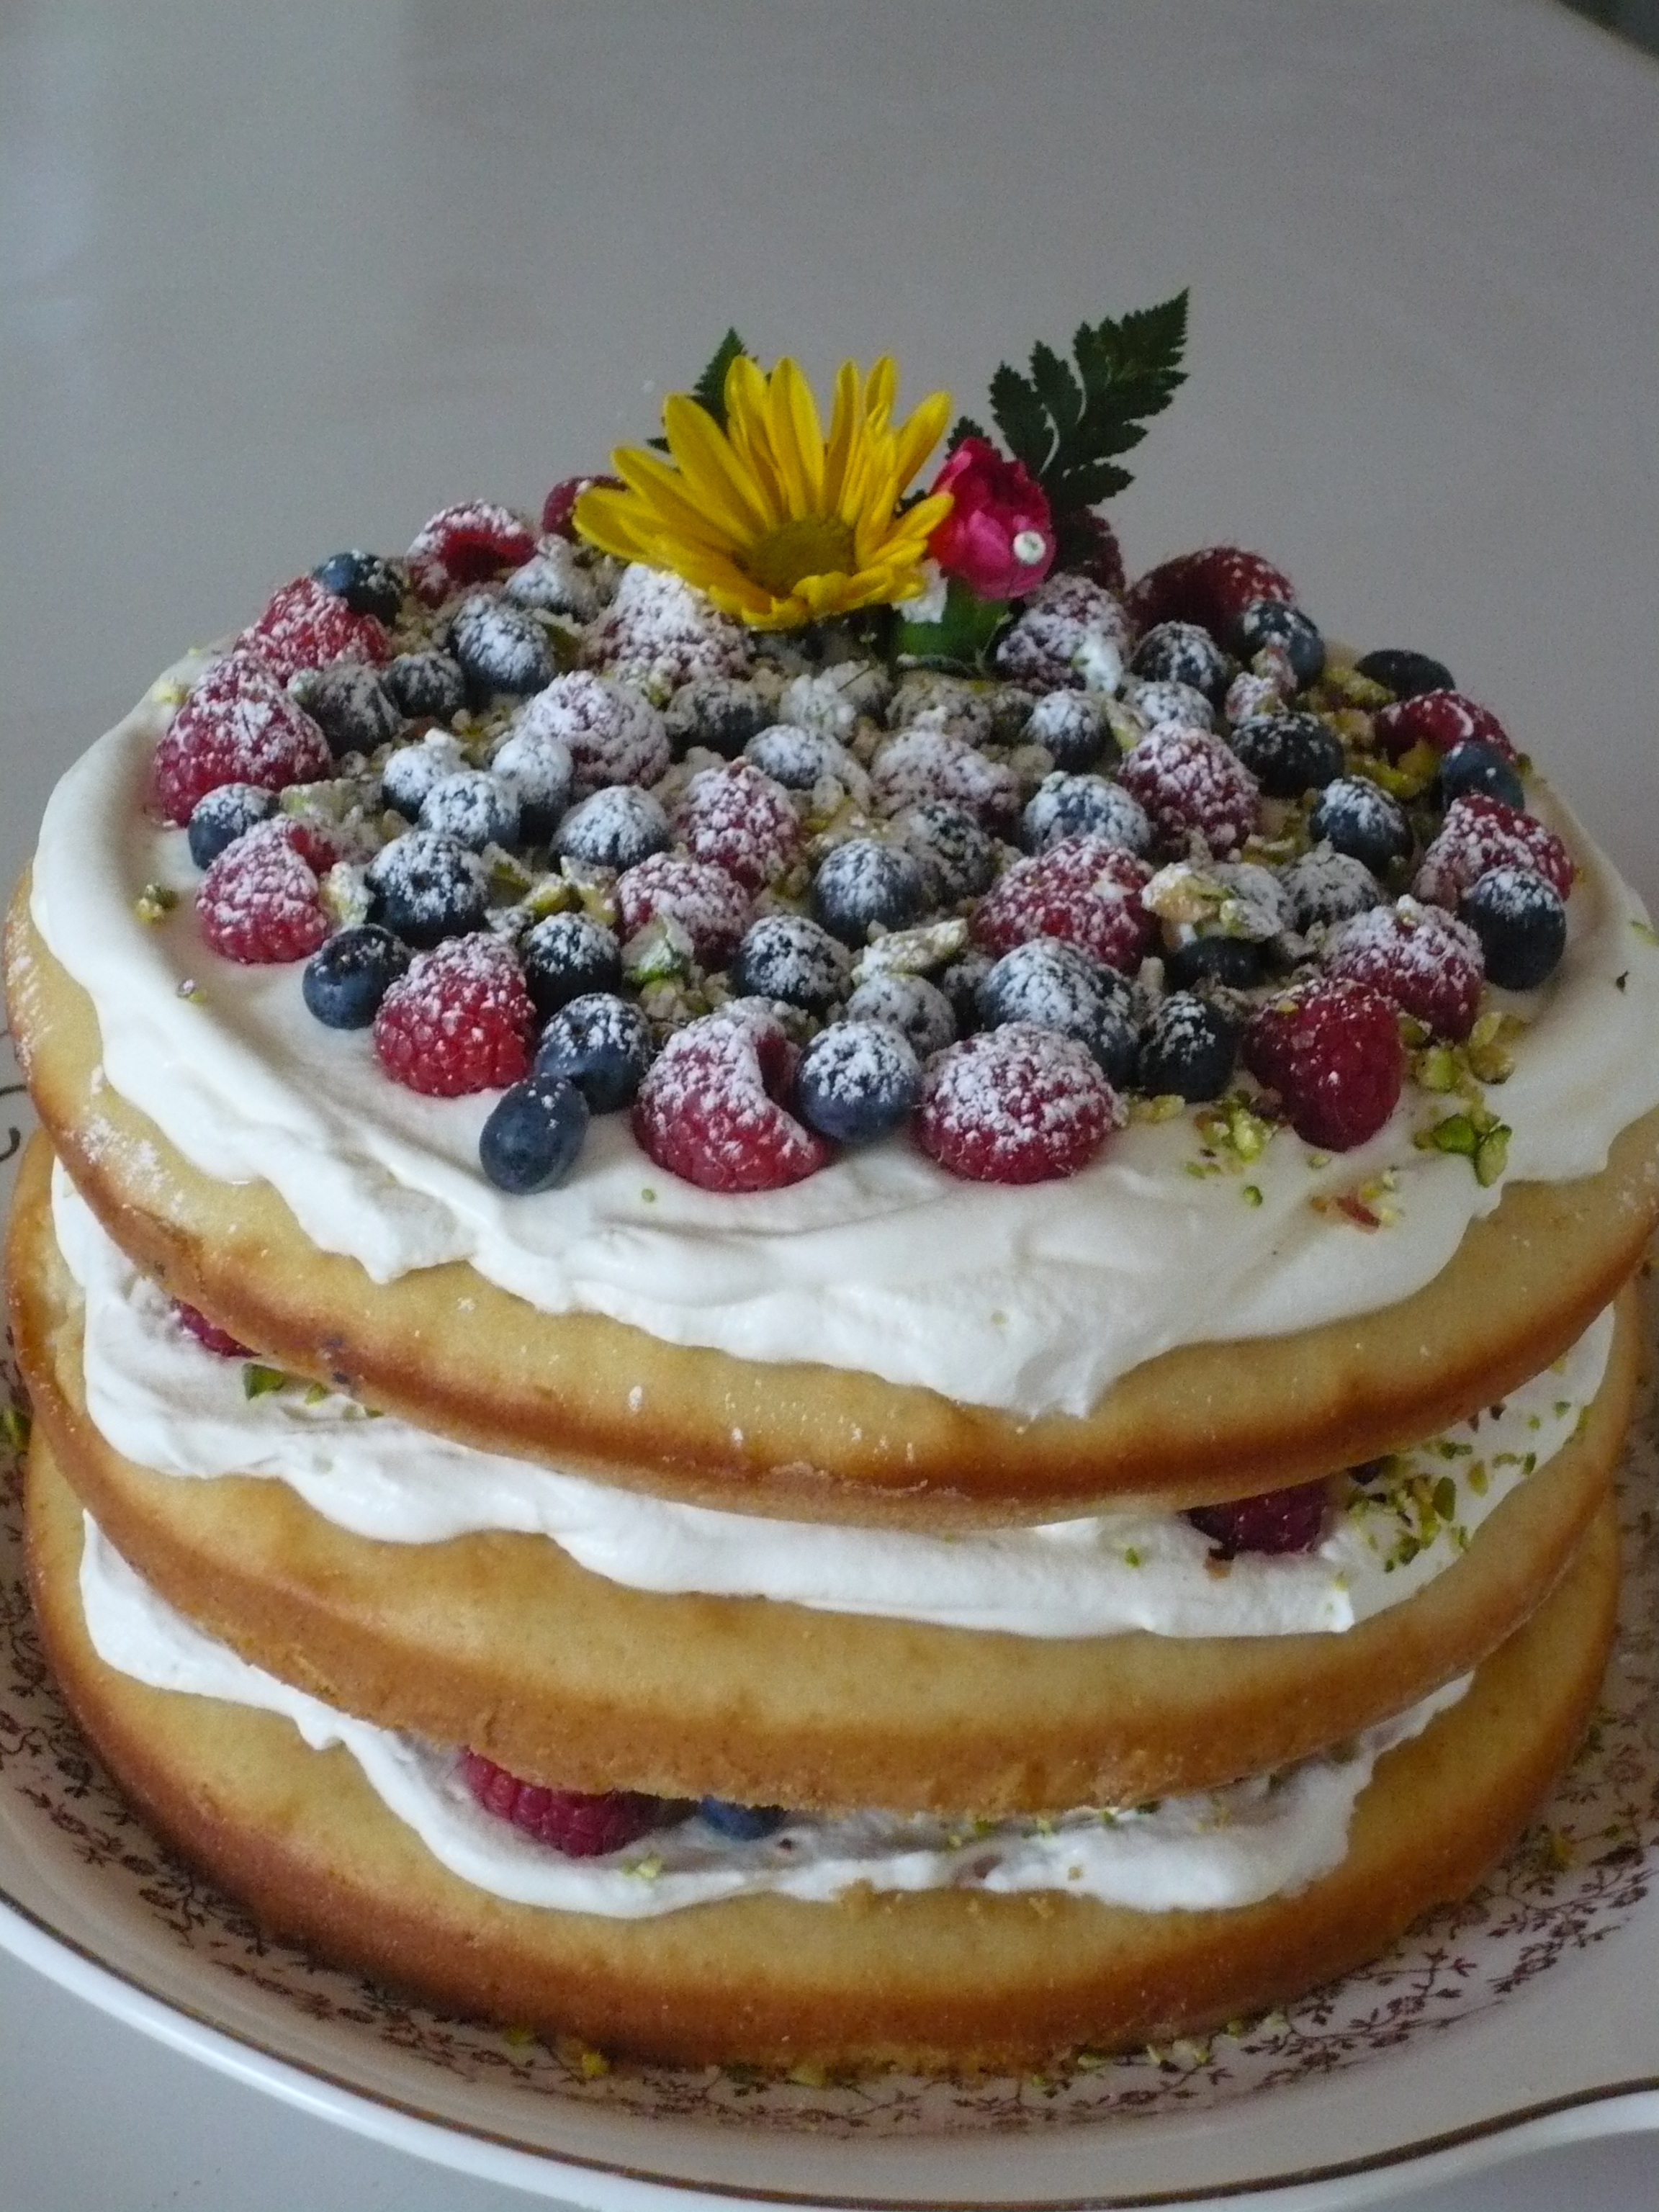
fruit, dish, meal, food, produce, breakfast, dessert, cuisine, cake, pastry, whipped cream, baked goods, torte, mascarpone, pavlova, frutti di bosco